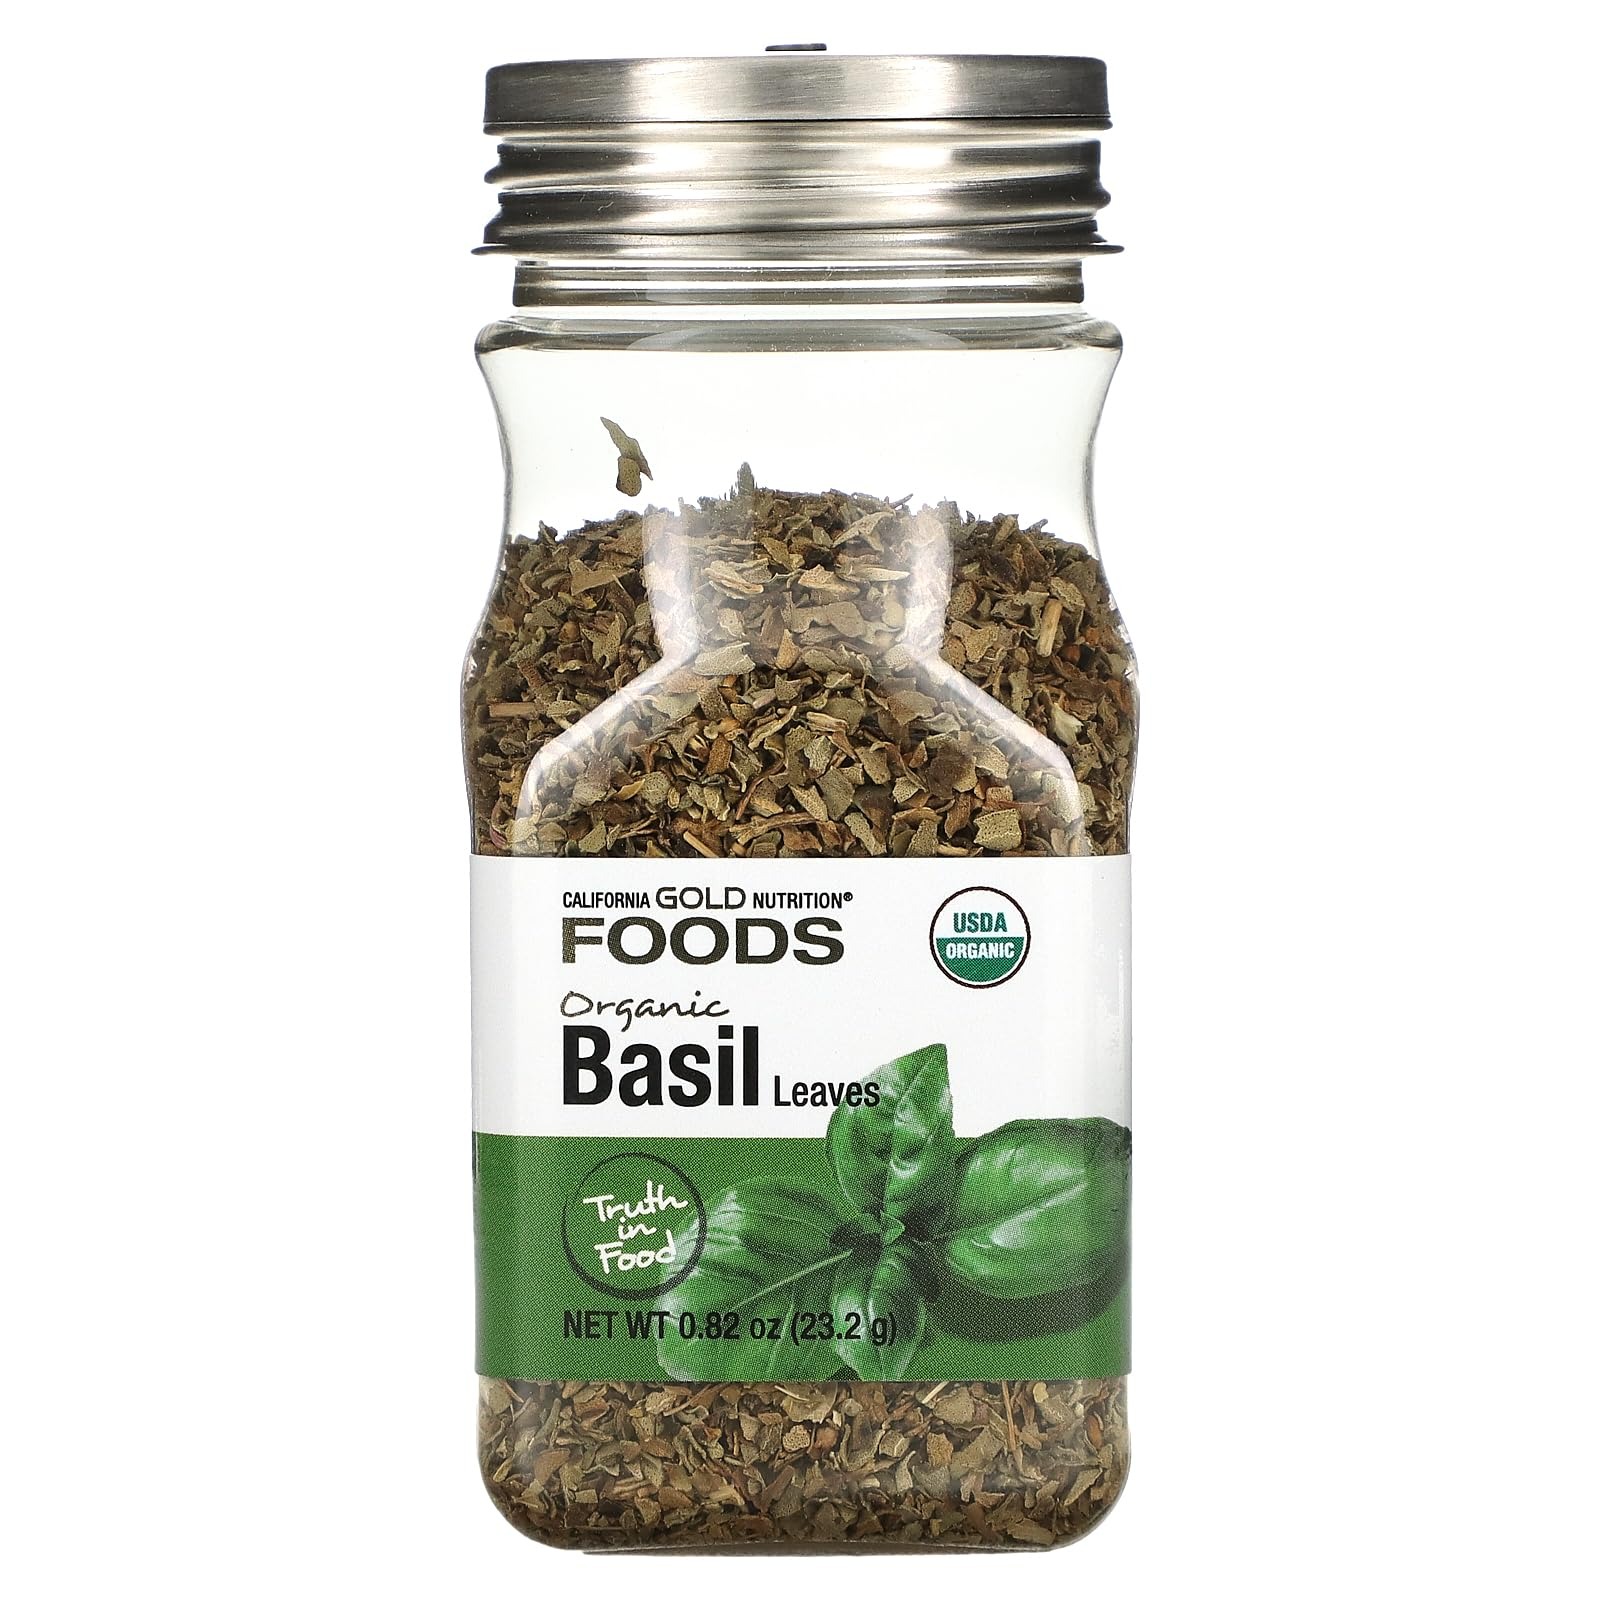
Item Name: California Gold Nutrition Foods, Organic Basil Leaves, 0.82 oz (23.2 g)
Bullet Point 1: California Gold Nutrition Organic Basil
Bullet Point 2: Certified Organic Basil
Bullet Point 3: Perfect for Adding Flavor to Chicken, Beef, and Tomato Dishes
Bullet Point 4: Suitable for Vegetarians and Vegans
Bullet Point 5: Non-Irradiated, Non-ETO
Product Description: California Gold Nutrition Organic Basil Certified Organic Basil Perfect for Adding Flavor to Chicken, Beef, and Tomato Dishes Suitable for Vegetarians and Vegans Non-Irradiated, Non-ETO Contains No Gluten, No GMOs, and No Soy 100% Gold Guarantee Basil is one of the most popular herbs used in cooking. As part of the mint family, it lends a balance of both sweet and savory flavors. California Gold Nutrition Organic Basil can help you bring some extra depth to your culinary creations and is also packed with beneficial essential oils and vitamins. Meal Inspiration You can elevate the flavor of many meals with the addition of basil. Use it to add flavor to chicken, beef, tomato-based dishes, pastas, sauces, and more. It also blends well with other herbs, like rosemary, thyme, and oregano to create delicious dry rubs and marinades. California Gold Nutrition Organic Basil is made with certified organic basil and contains no gluten or GMOs.
Value: 1.0
Unit: Count

Price: 4.825